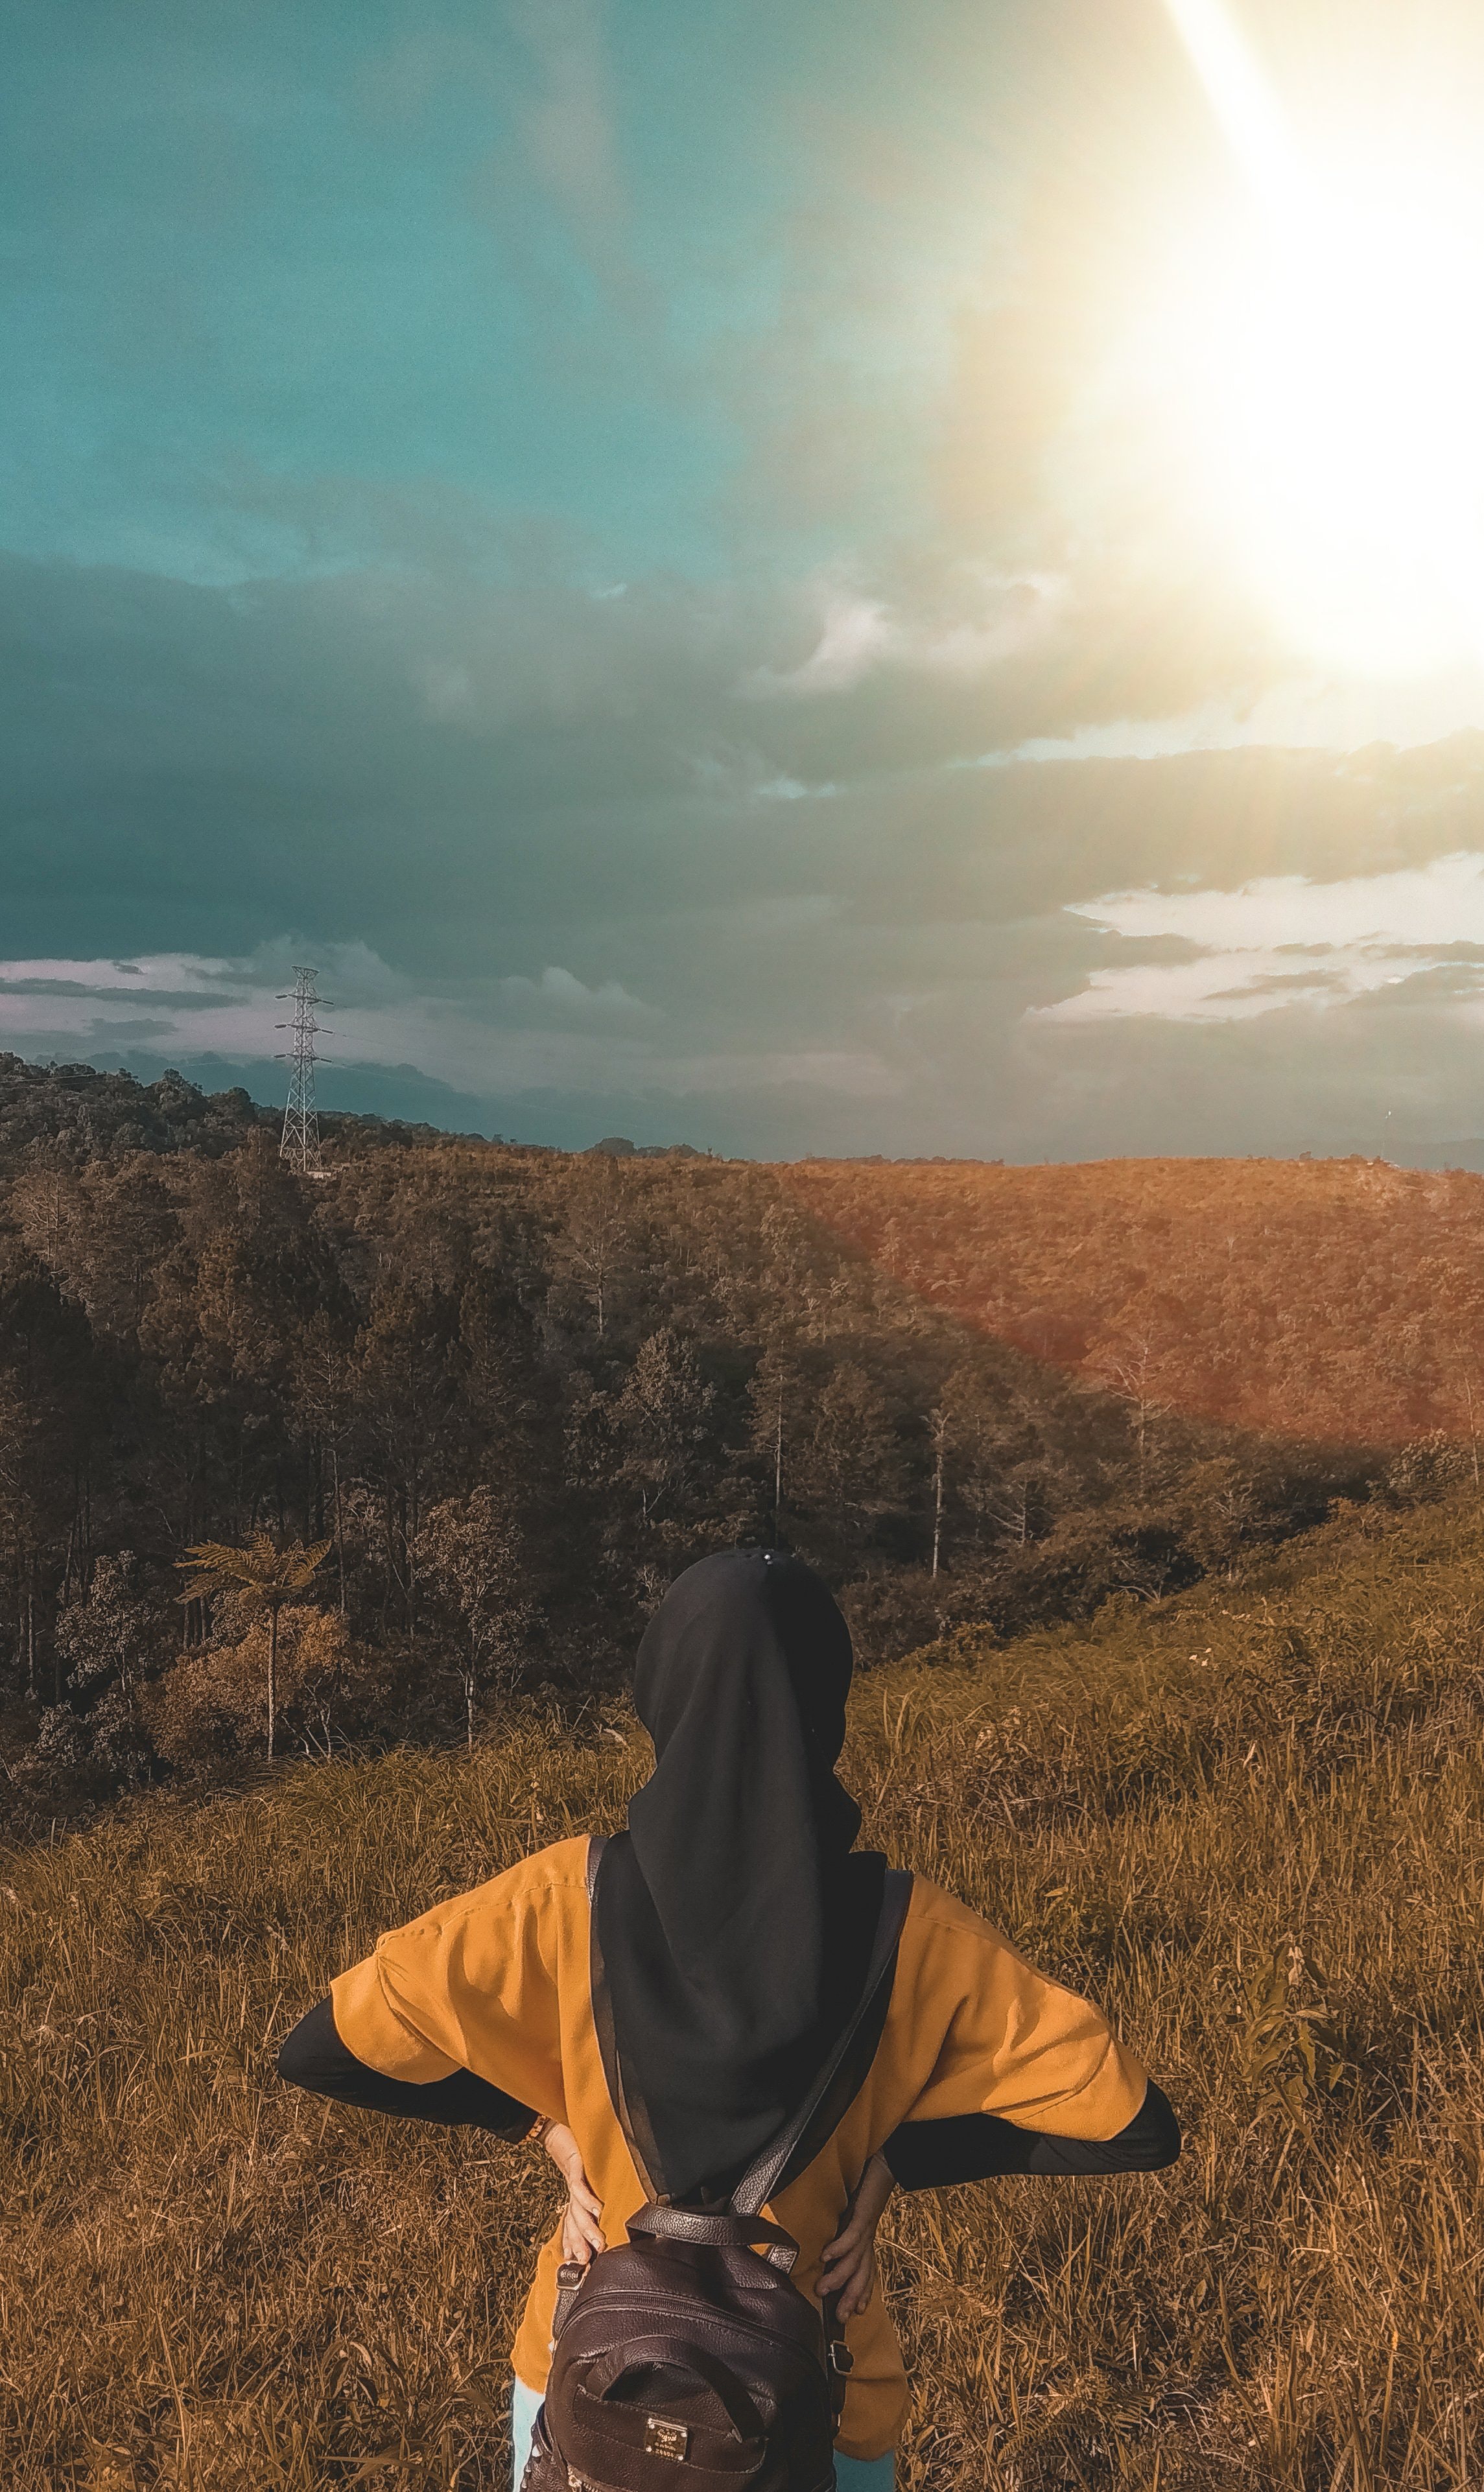
sky, natural environment, wilderness, ecoregion, cloud, hill, grass, steppe, atmosphere, landscape, mountain, soil, grassland, photography, headgear, sunlight, sitting, tundra, geology, terrain, rock, plain, badlands, wood, stock photography, plant, national park, prairie, cliff